Wayne Swan

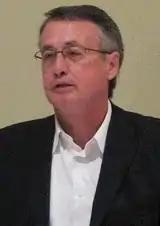
Swan in 2008

Following Labor's landslide win in the 2007 federal election, Swan was appointed Treasurer of Australia by Kevin Rudd on 3 December 2007.